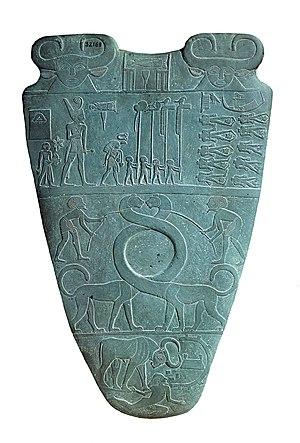
Serpopard est un terme moderne qui désigne un animal mythique, une chimère connue en Égypte ancienne et en Mésopotamie. C'est un mot-valise constitué d'une partie du mot « serpent » et du mot « léopard ». Il utilise la combinaison de deux animaux, l'un étant le corps d'un léopard, l'autre le long cou et la tête d'un serpent. Cependant, on peut interpréter le terme comme étant un lion à cou de serpent. Il n'y a pas de nom connu dans les textes anciens pour une telle créature.
La palette de Narmer ou grande palette de Hiérakonpolis est une palette à fard datée du XXXIIᵉ siècle avant notre ère portant parmi les plus anciens hiéroglyphes connus. Les inscriptions relatent l'unification de la Haute et de la Basse-Égypte par le roi Narmer. Elle est conservée au Musée égyptien du Caire.